Engineer Command (Italy)

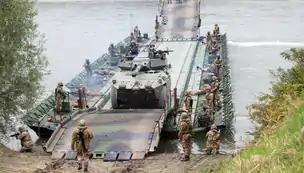
2nd Bridge Engineer Regiment ferrying a Regiment "Savoia Cavalleria" (3rd) Centauro tank destroyer across the Po

With the 2020 reorganization, the Engineer Command oversees two one-star rank commands, the Engineer Brigade and the Infrastructure Command.